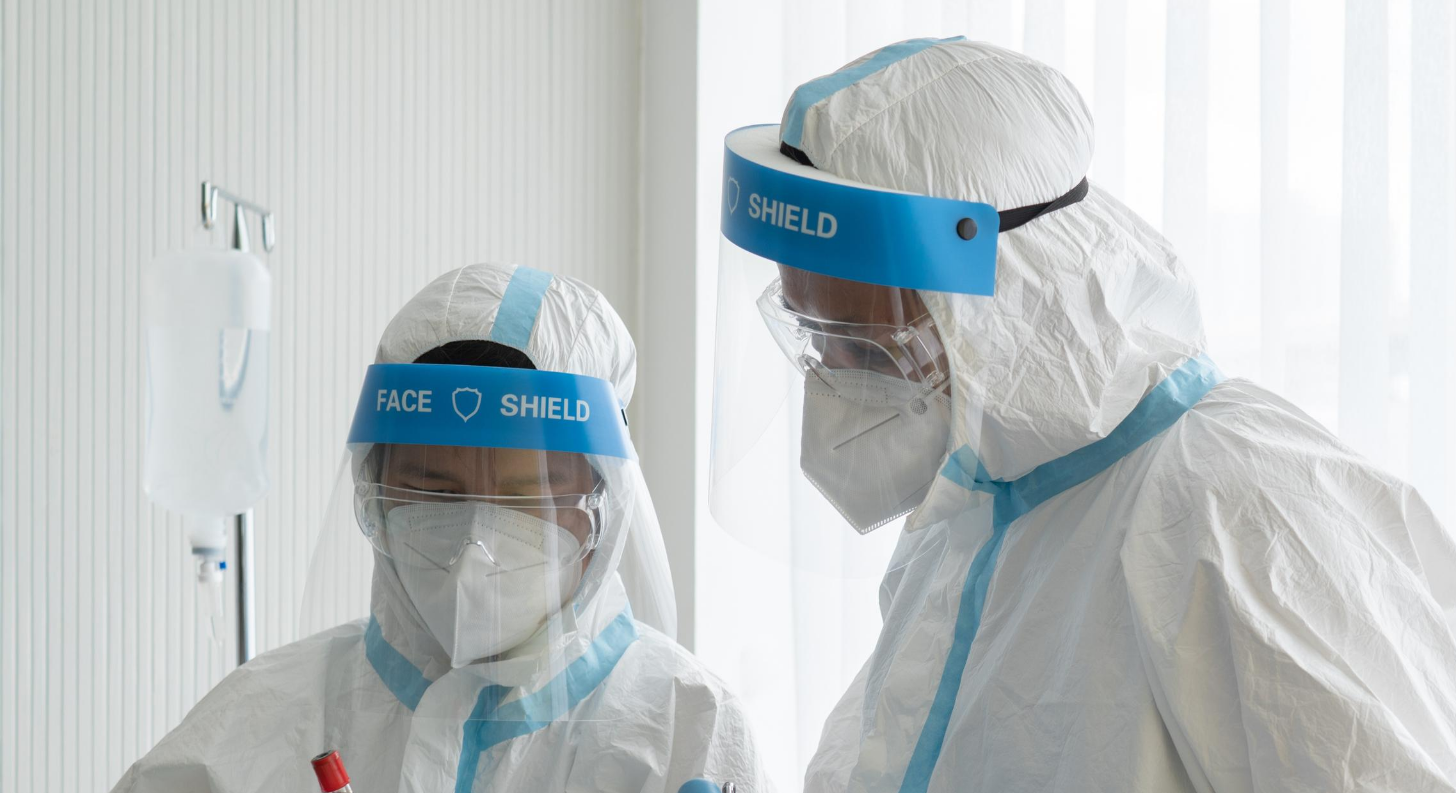
Objects detected:
Face_Shield
Face_Shield
Mask
Mask
Goggles
Goggles
Coverall
Coverall